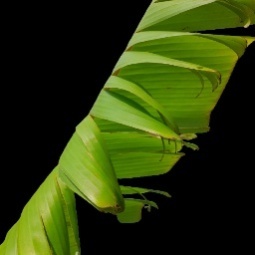
Label: Potassium